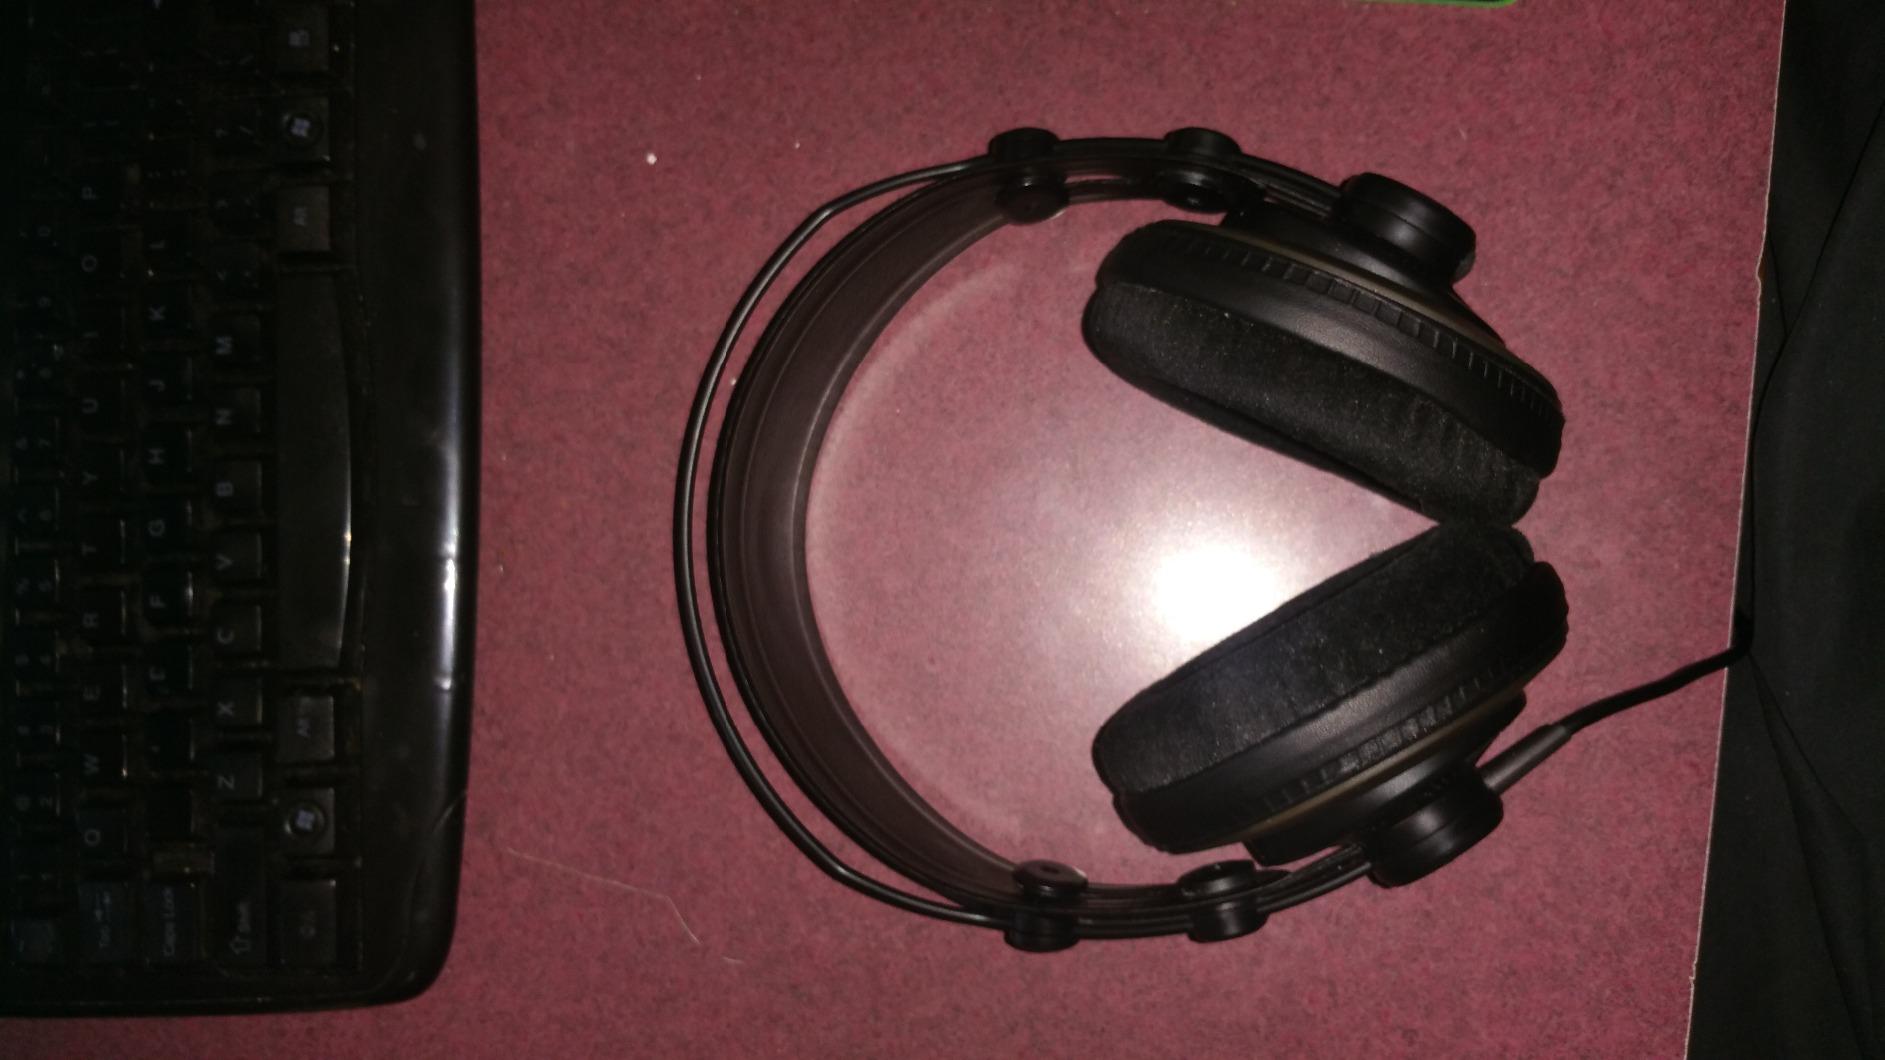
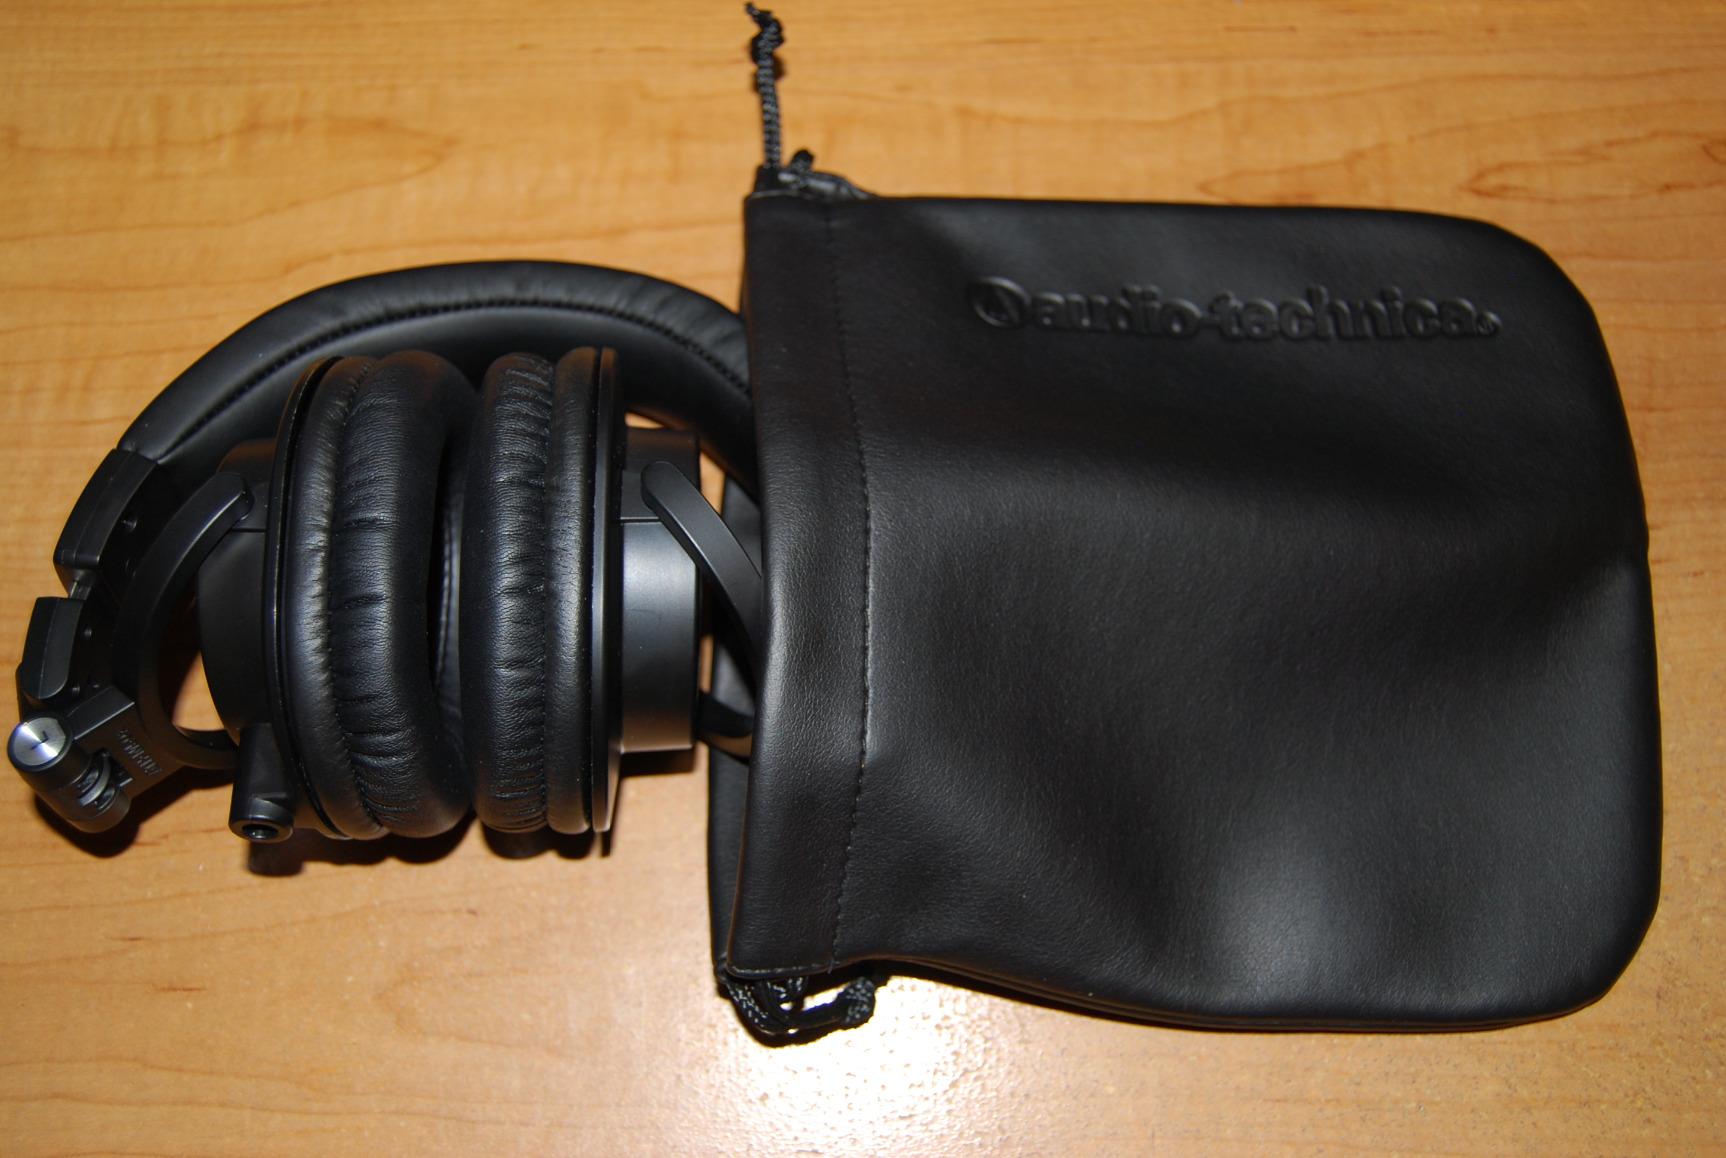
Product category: headphones
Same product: no